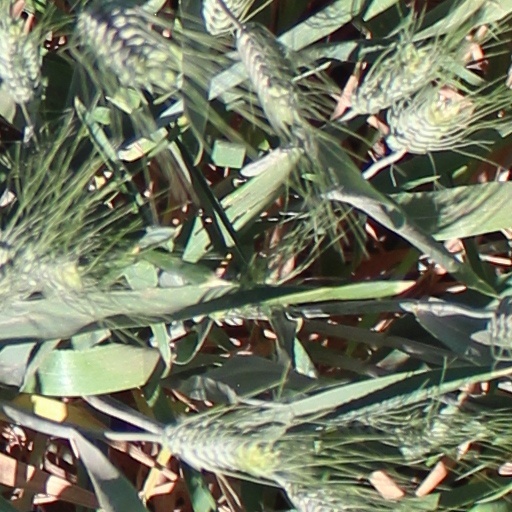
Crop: wheat